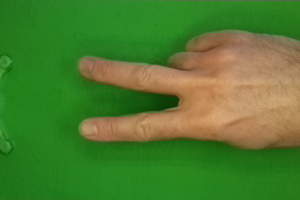
Label: scissors